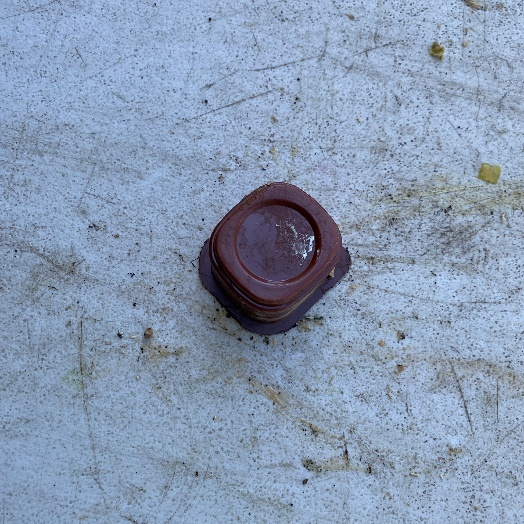
Label: Plastic